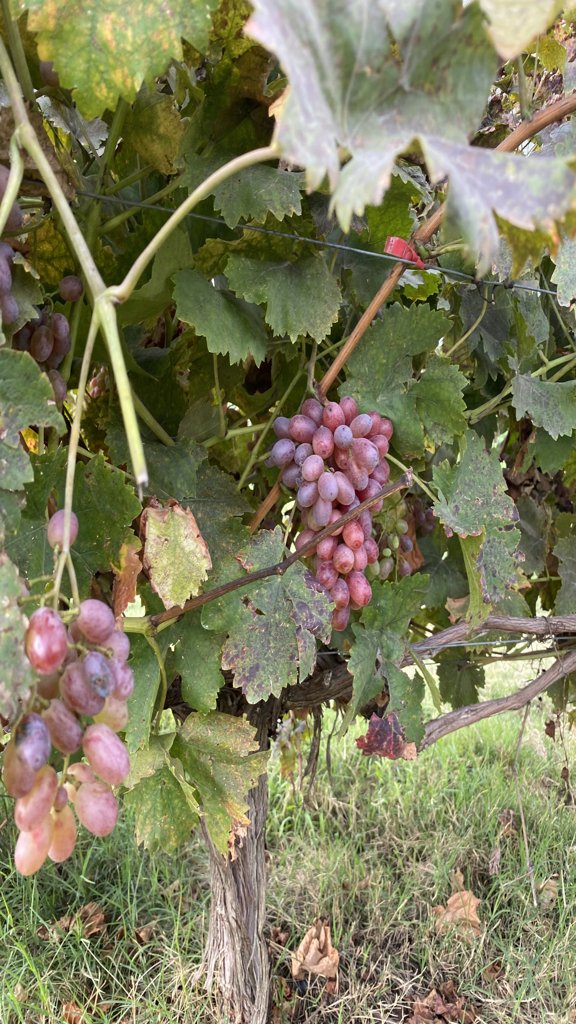
Berries visible: 87
Grape clusters: 5